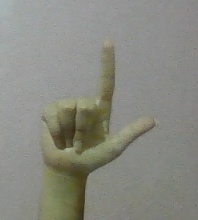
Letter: laam